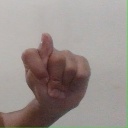
अक्षर: ट